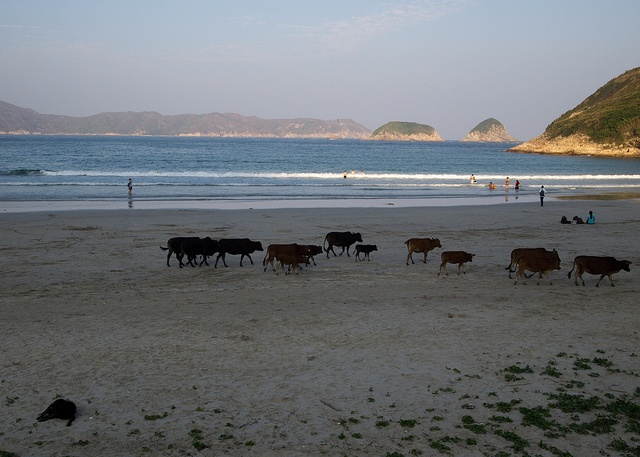
cows walking across a tropical beach at dusk
A herd of cows that are walking on the beach.
A group of cows cross a big stream of water
A herd of cattle are crossing a beach while people bathe.
Red of cattle walking along the beach in daylight